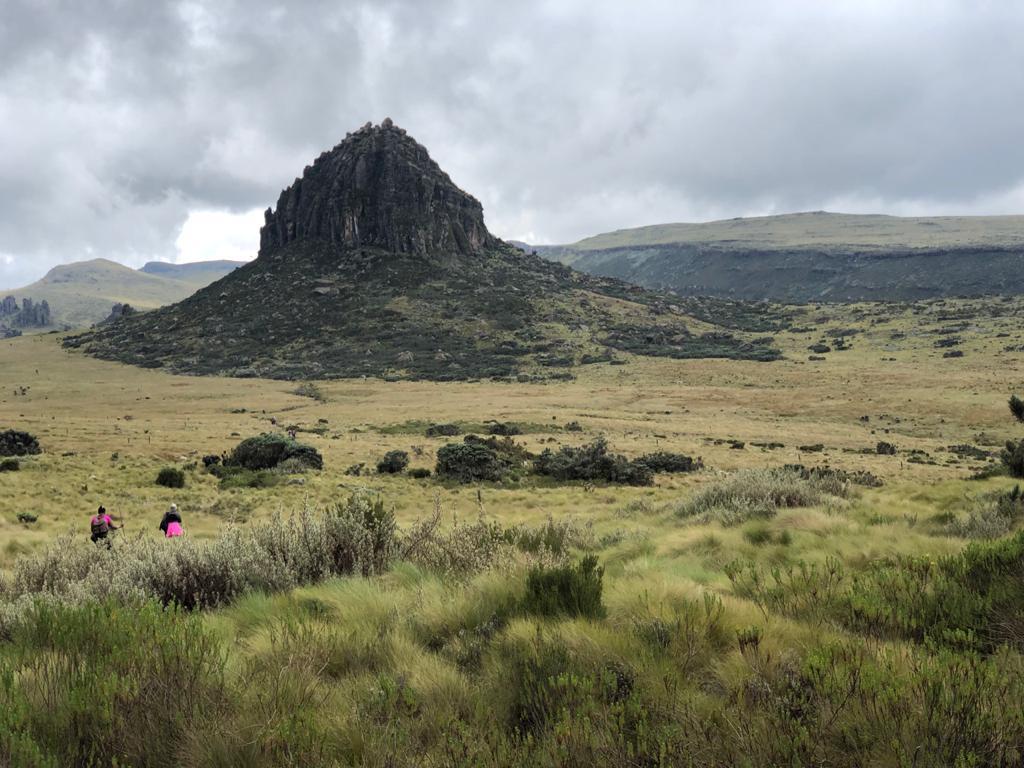
Kifungashio kidogo kilichohifadhiwa mbegu za  mazao; zao la kabeji, huku kikiwa kimepambwa kwa rangi nzuri za kuvutia, maandishi yanayosomeka kwa lugha ya kiingereza "Simlaw Seeds", jina la kabeji pamoja na picha ya zao hilo iliyowekwa juu ya kifungashio.